Fritz Feld

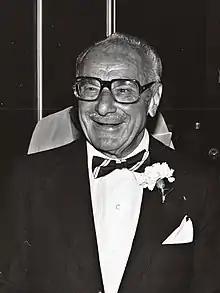
Feld in 1979

Fritz Feld (October 15, 1900 – November 18, 1993) was a German-American film character actor who appeared in over 140 films in 72 years, both silent and sound. His trademark was to slap his mouth with the palm of his hand to create a "pop" sound.